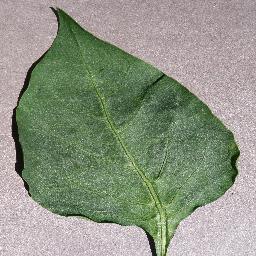
Label: Pepper,_bell___healthy